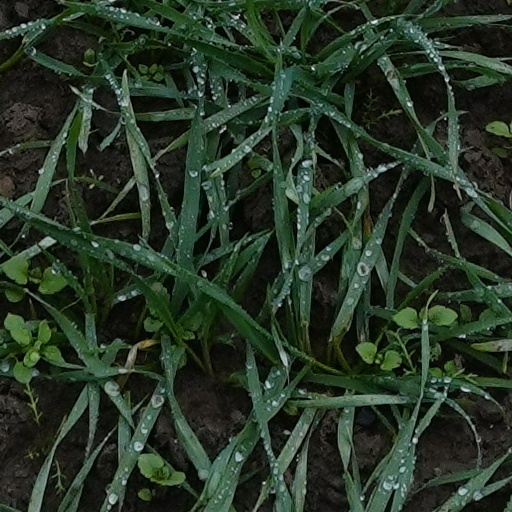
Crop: wheat